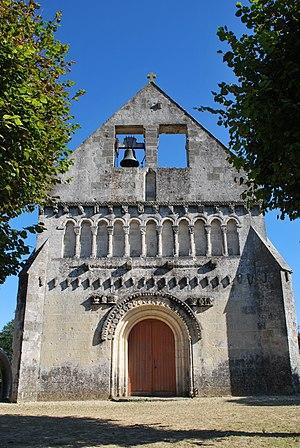
Église de Saint-Quantin-de-Rançanne
L'église Saint-Quentin est une église de style roman saintongeais située à Saint-Quantin-de-Rançanne en Saintonge, dans le département français de la Charente-Maritime en région Nouvelle-Aquitaine.